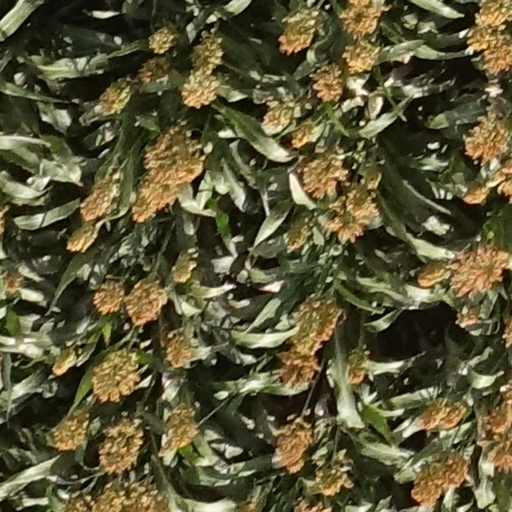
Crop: sorghum